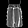
Label: T - shirt / top